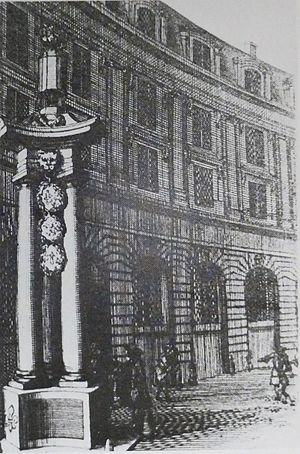
La place des Victoires est une place de Paris, en France. Dédiée à Louis XIV, elle est, avec la place des Vosges, la place Dauphine, la place Vendôme et la place de la Concorde, l'une des cinq places royales parisiennes.